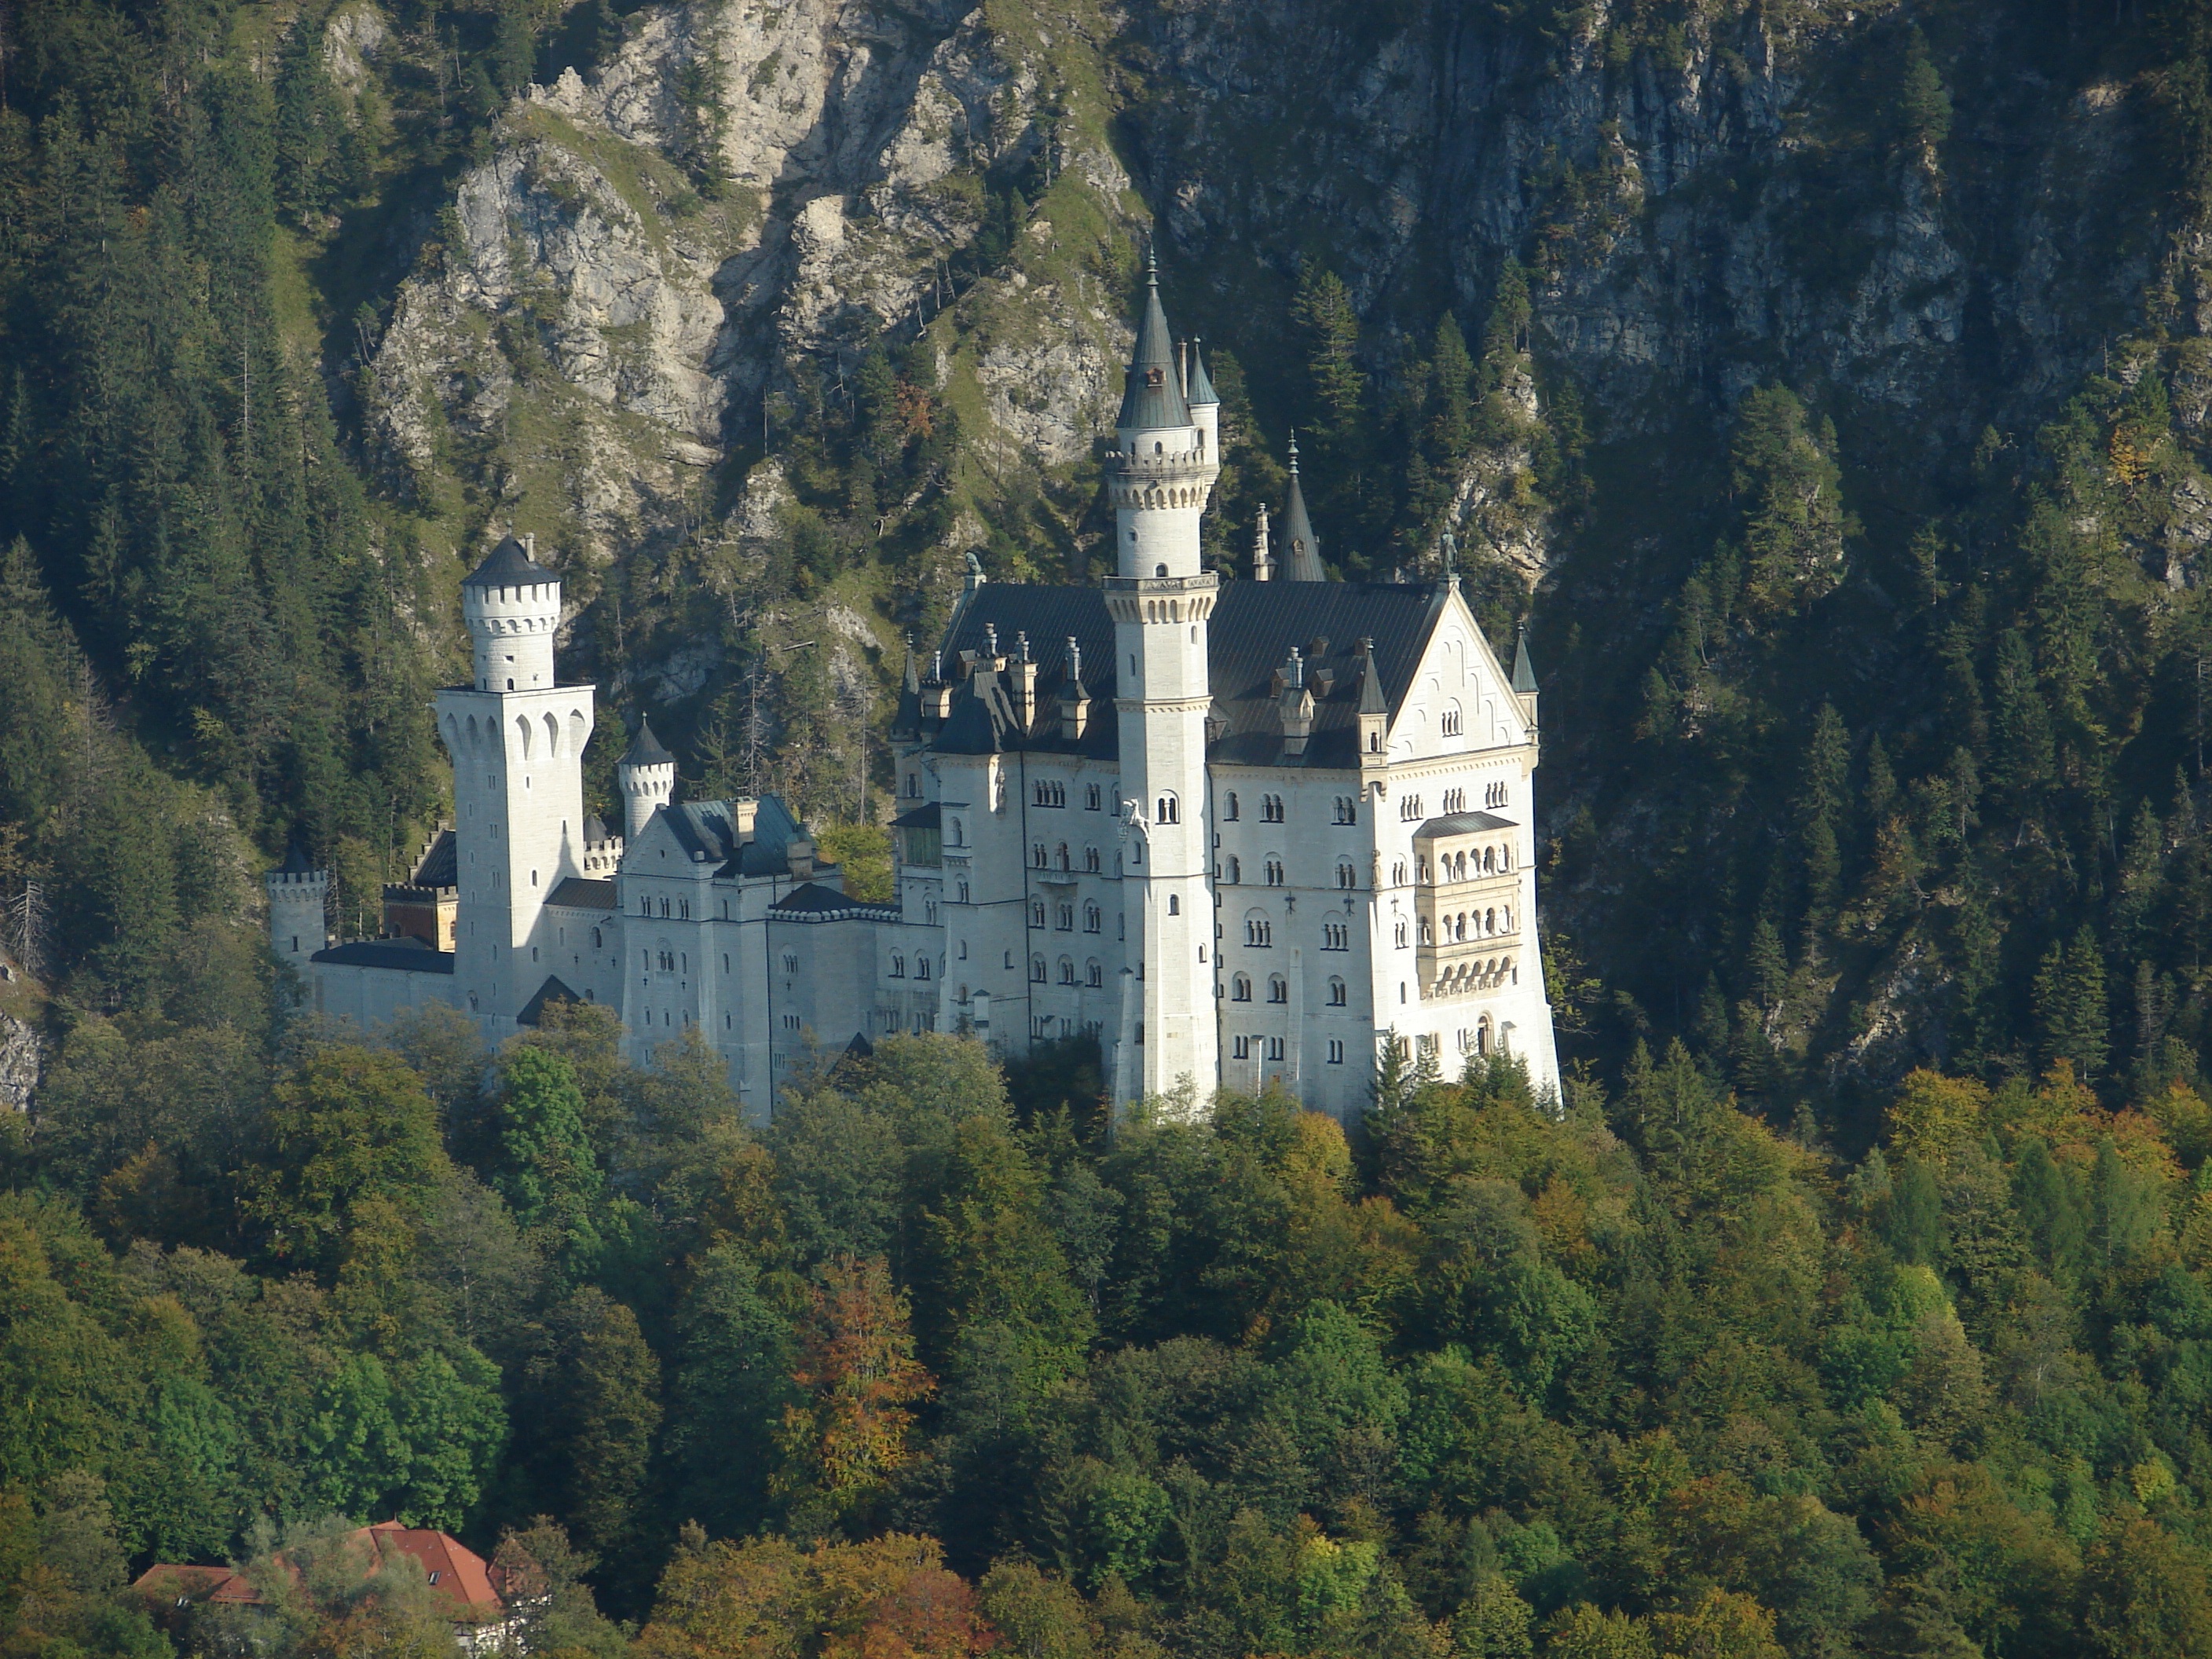
building, chateau, autumn, castle, landmark, aerial view, monastery, kristin